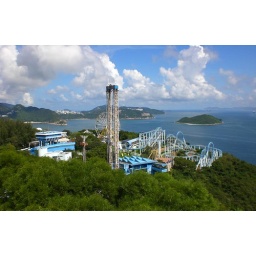
Love the scenery!! Surrounded by greens and complemented by blue ocean n white sky...